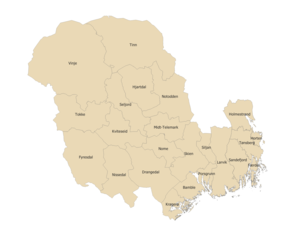
Vestfold og Telemark / Kommuner
Kommuneinddelingen i det nye fylke fra 2020.
Vestfold og Telemark er et fylke oprettet 1. januar 2020 ved en sammenlægning af Telemark fylke og det meste af Vestfold fylke. Sammenlægningen blev blev vedtaget af Stortinget 8. juni 2017. På forhånd havde Telemark stemt mod sammenlægning, mens Vestfold havde stemt for. Fylkesadministrationen ligger i de to byer Skien og Tønsberg.